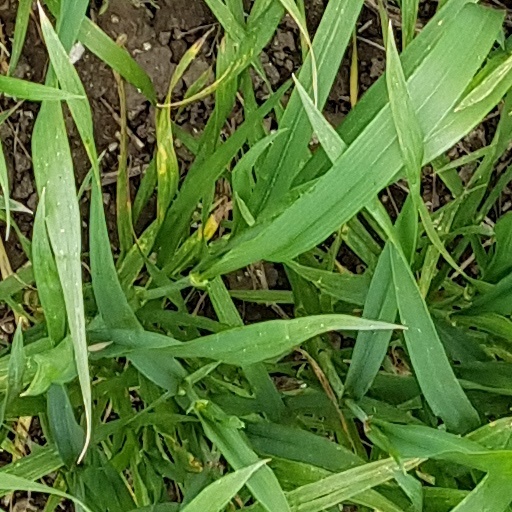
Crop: wheat